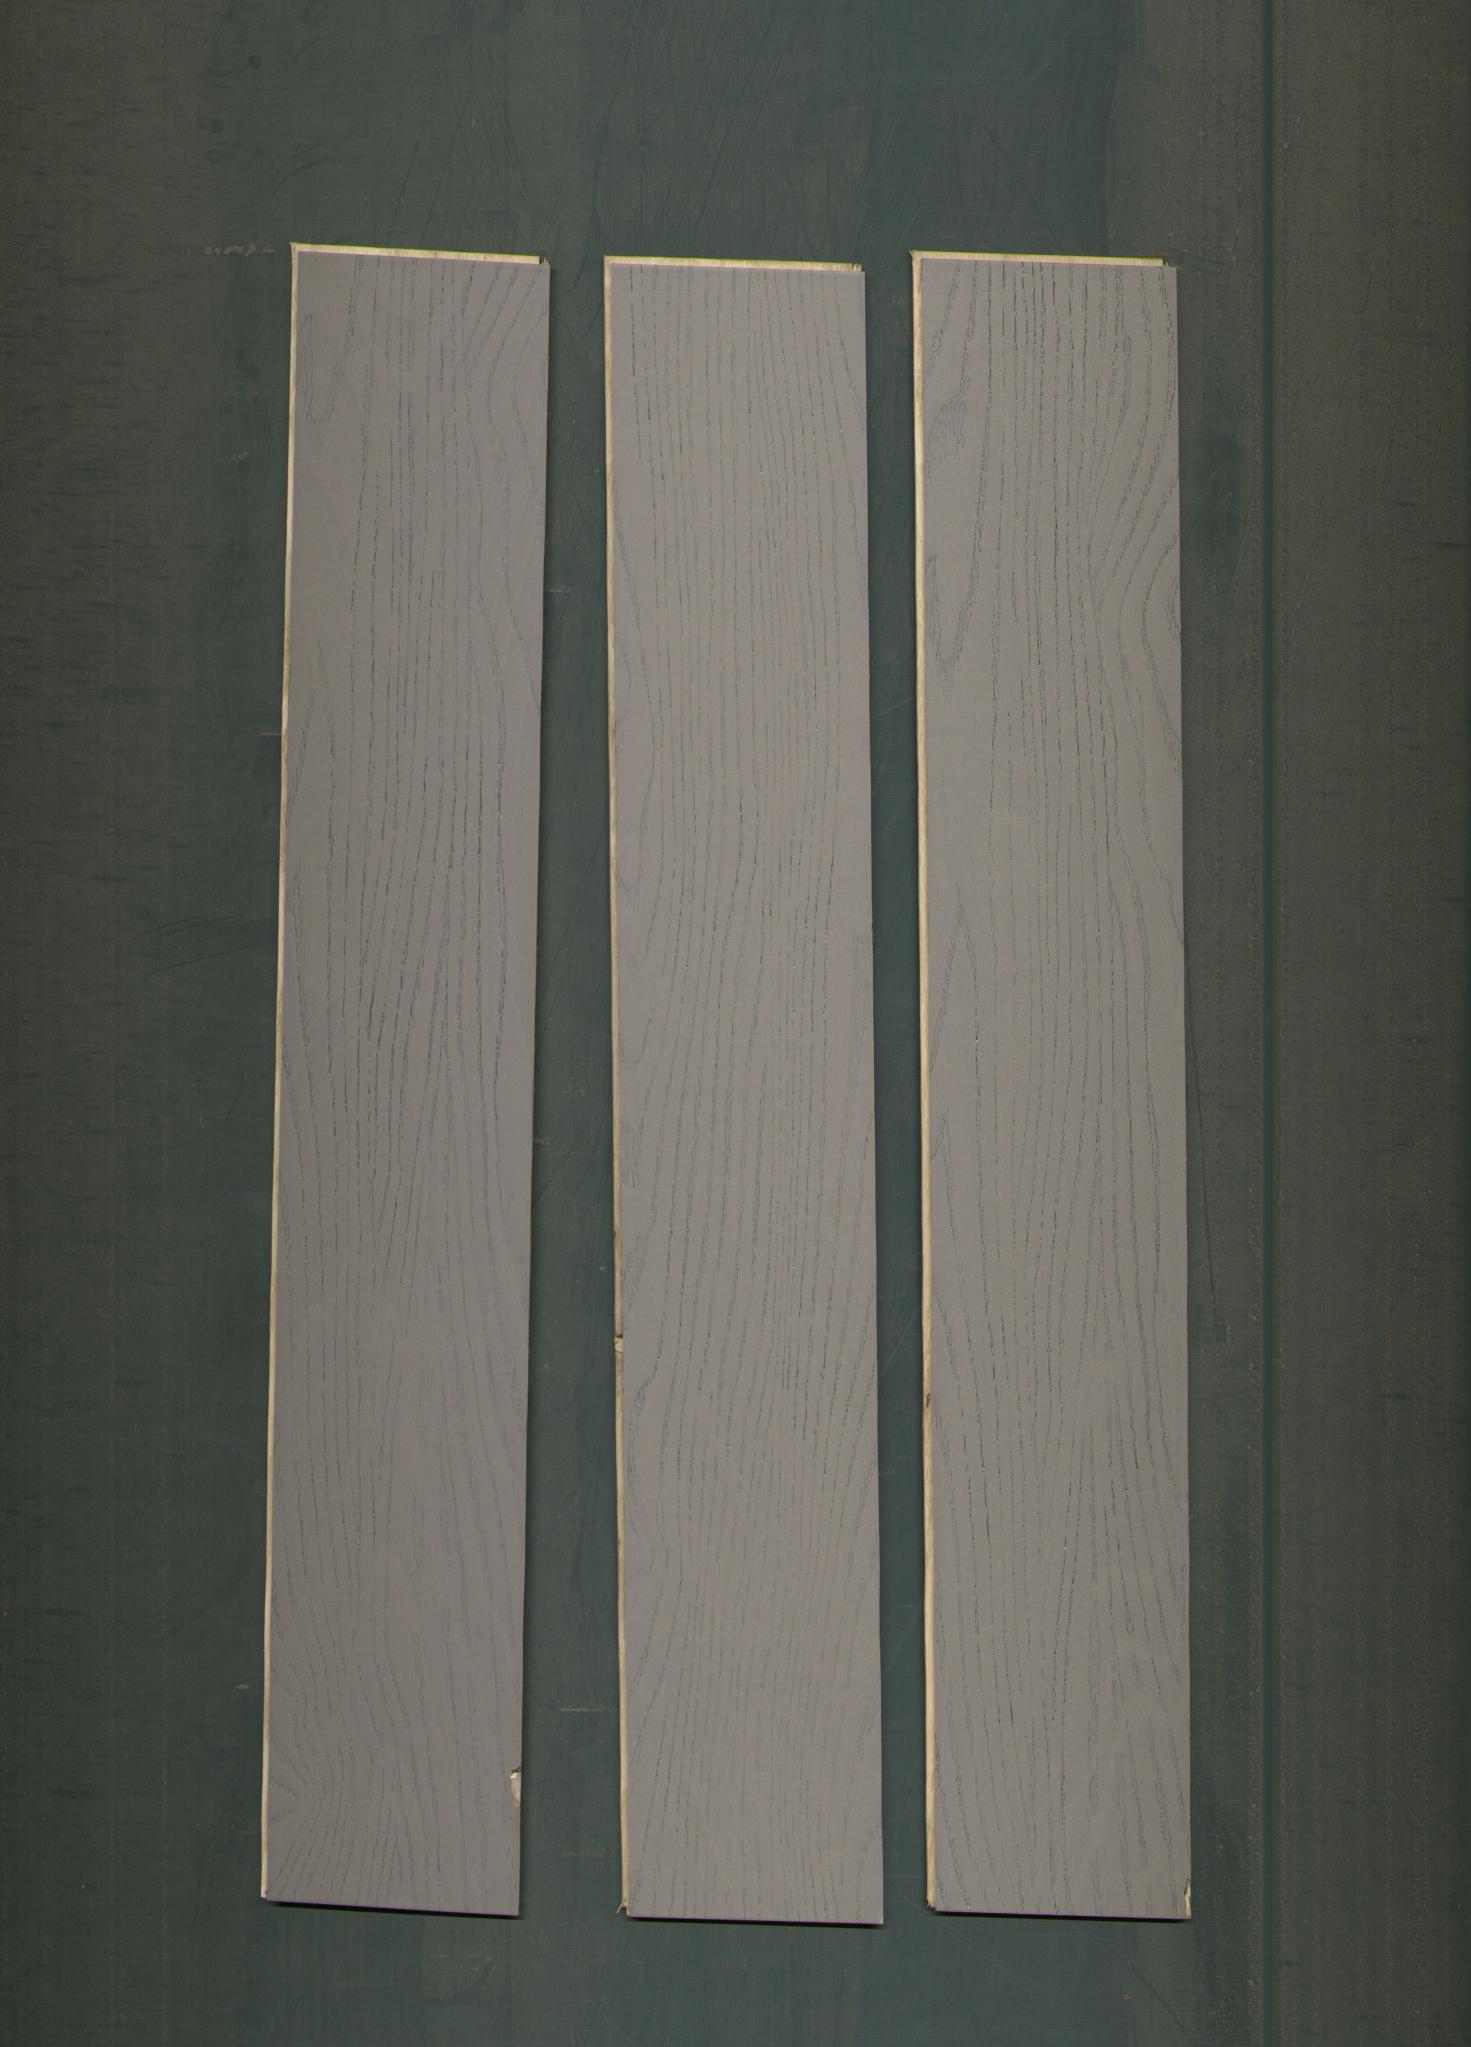
Label: mixers